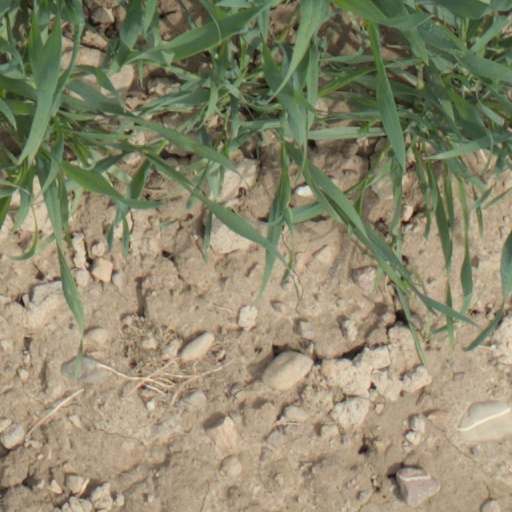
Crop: wheat